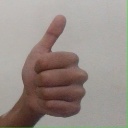
अक्षर: थ